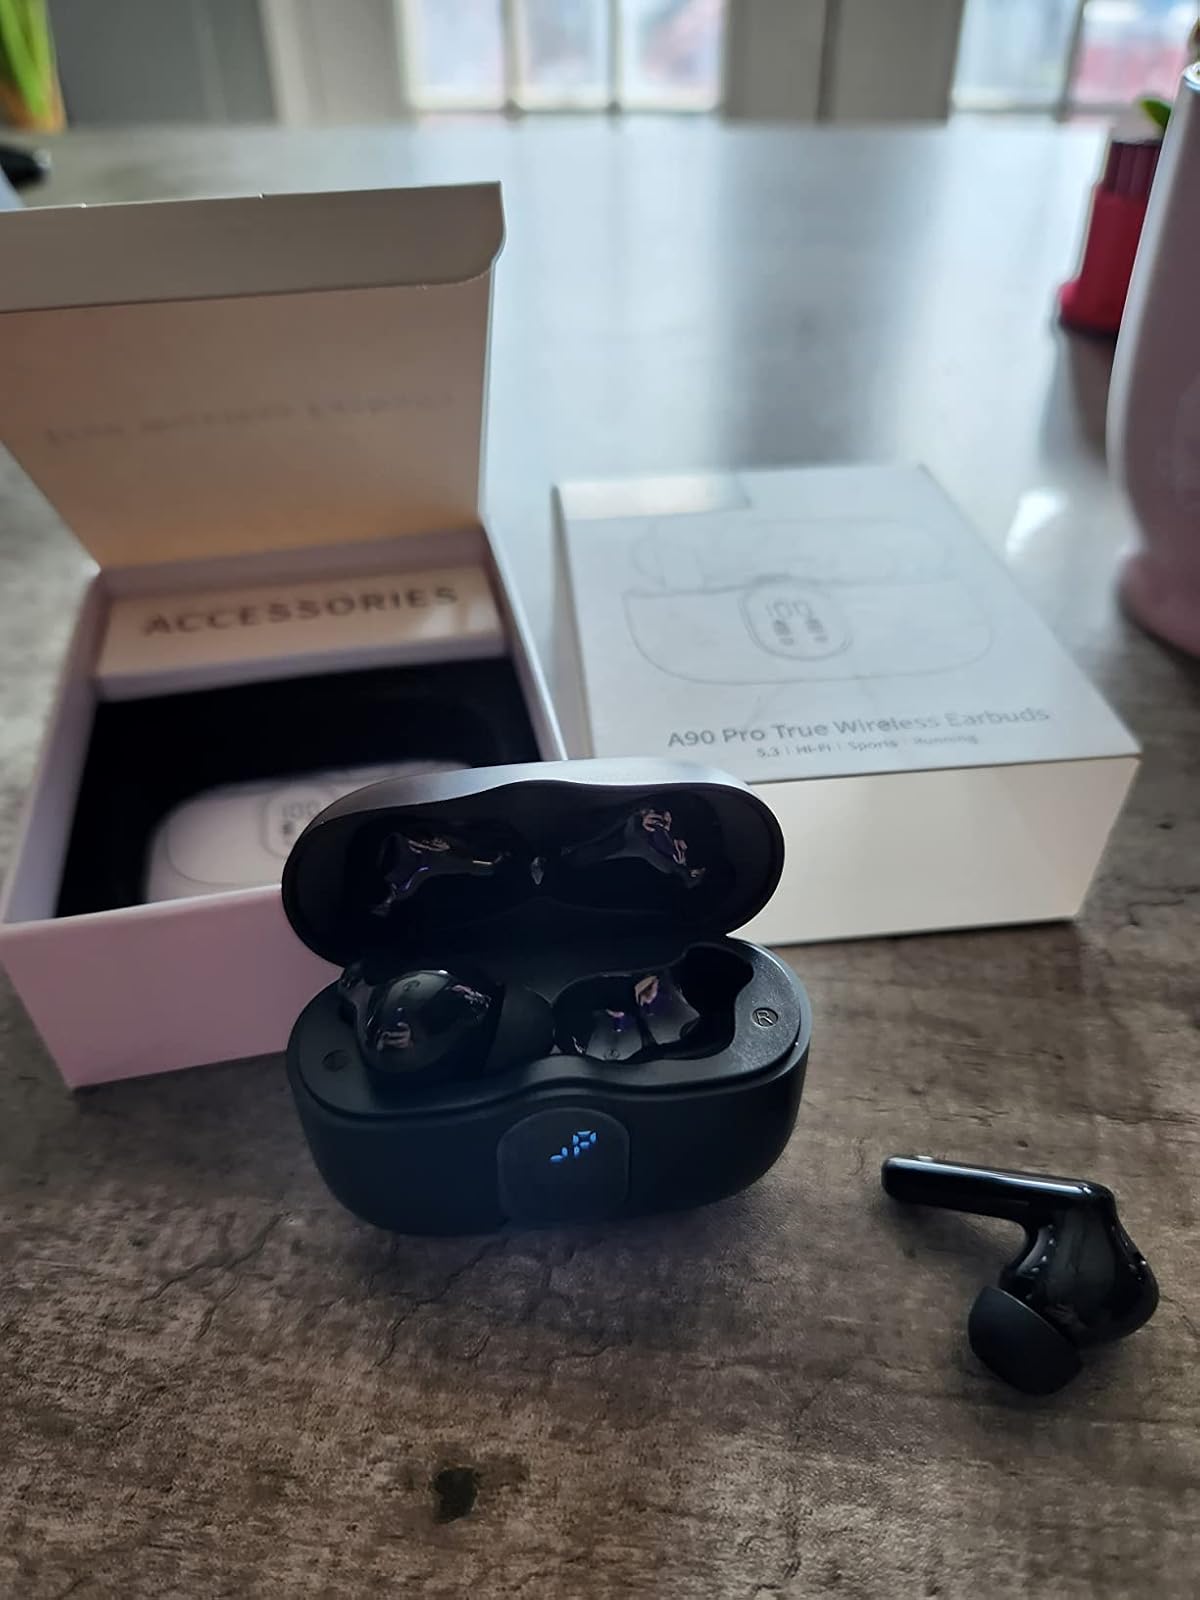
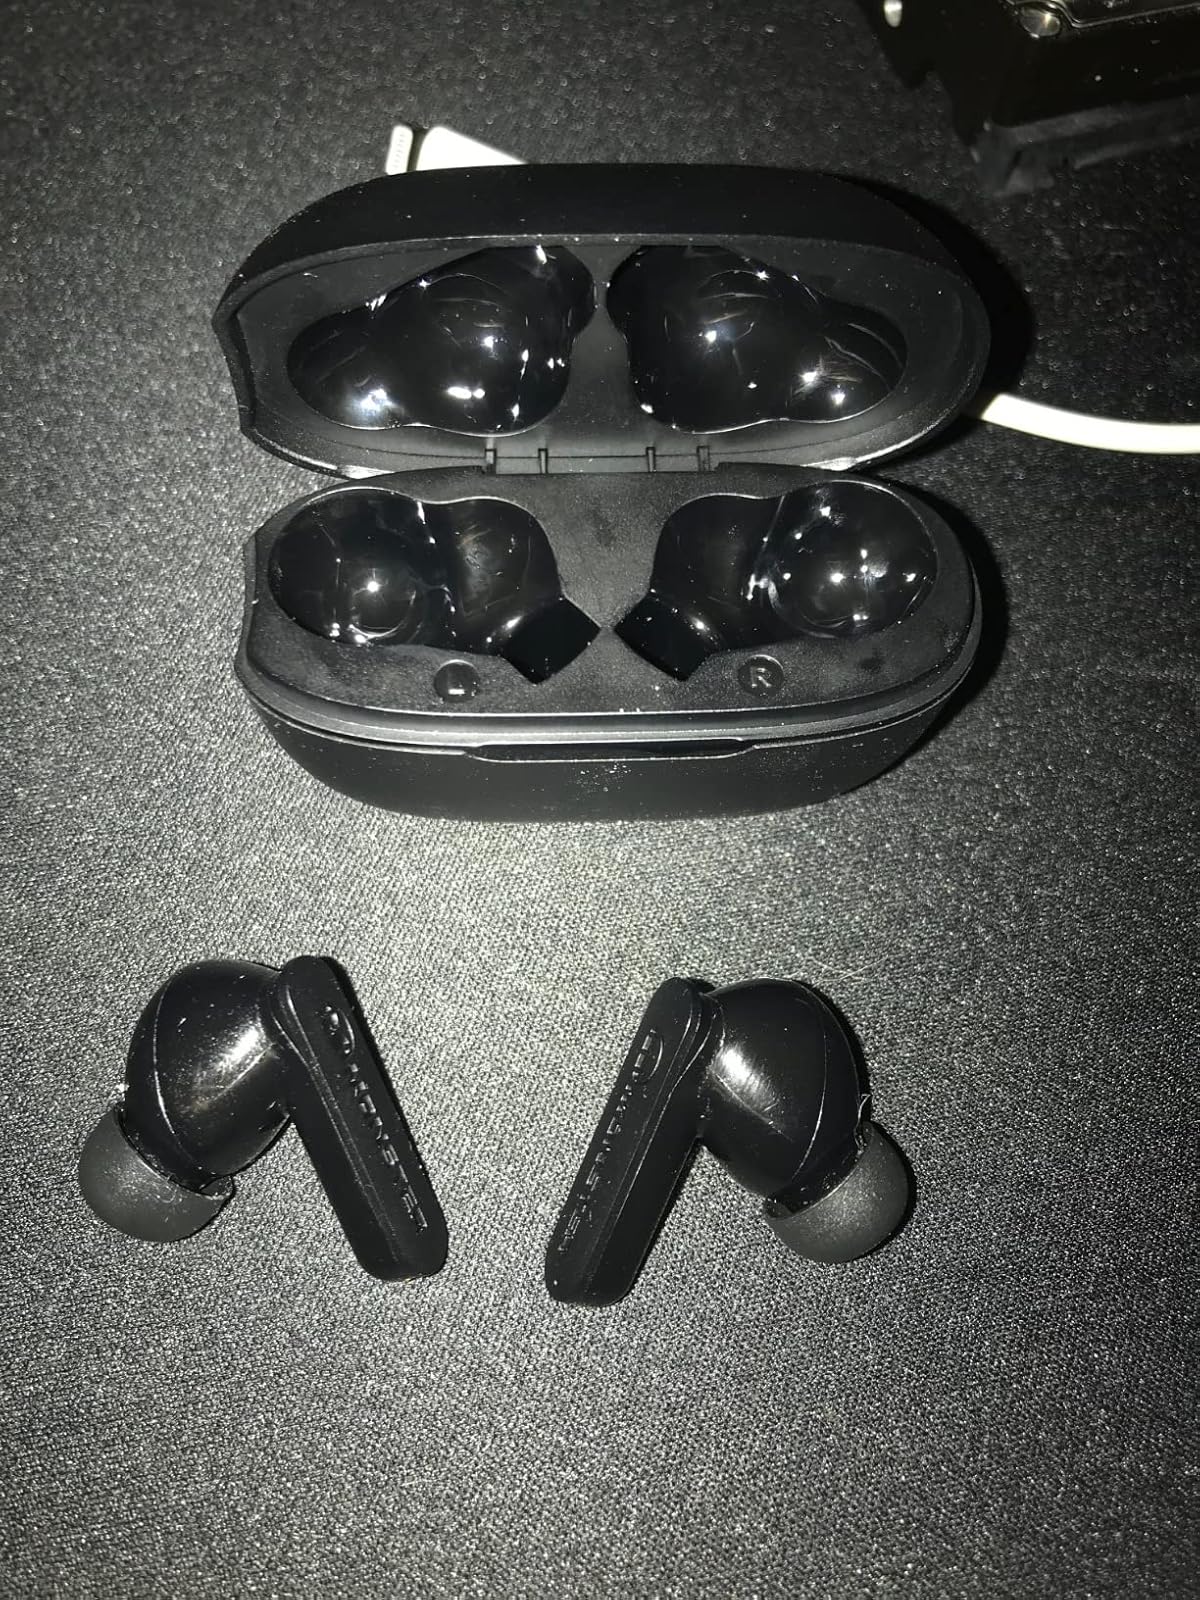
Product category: earbuds
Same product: no